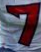
Number: 7